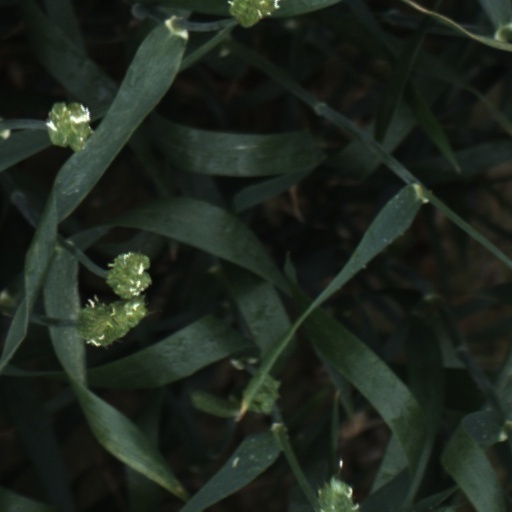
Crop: wheat